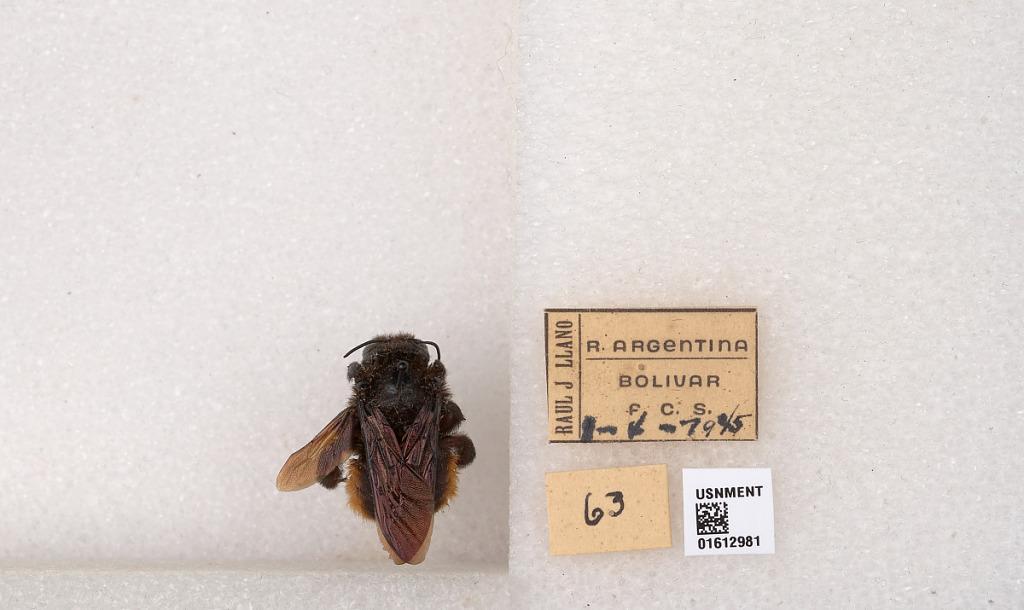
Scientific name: Xylocopa (Neoxylocopa) augusti Lepeletier
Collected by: R. Llano
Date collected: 1979-1-4
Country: Argentina
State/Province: Buenos Aires
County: Bolivar
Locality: Bolivar F. C. S.
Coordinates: -34.6263, -58.8656